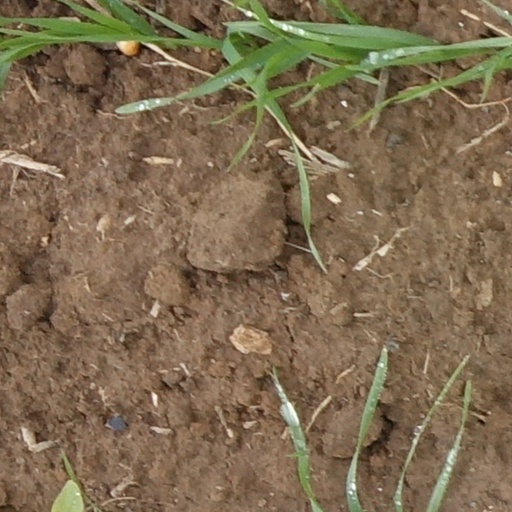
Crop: wheat